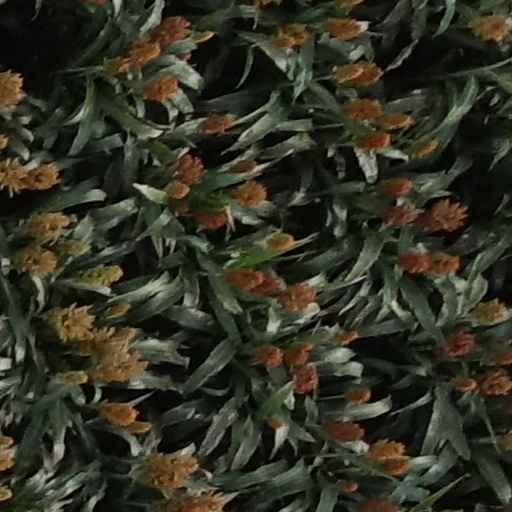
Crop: sorghum